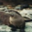
Label: otter